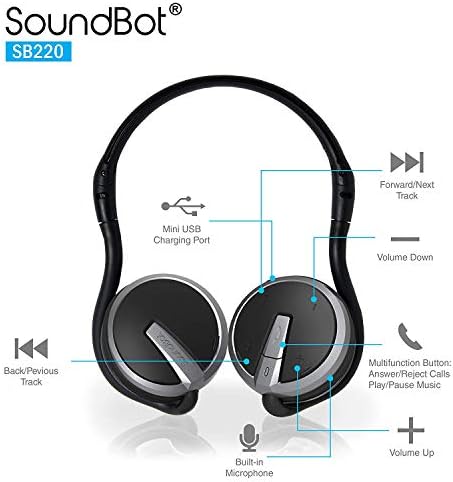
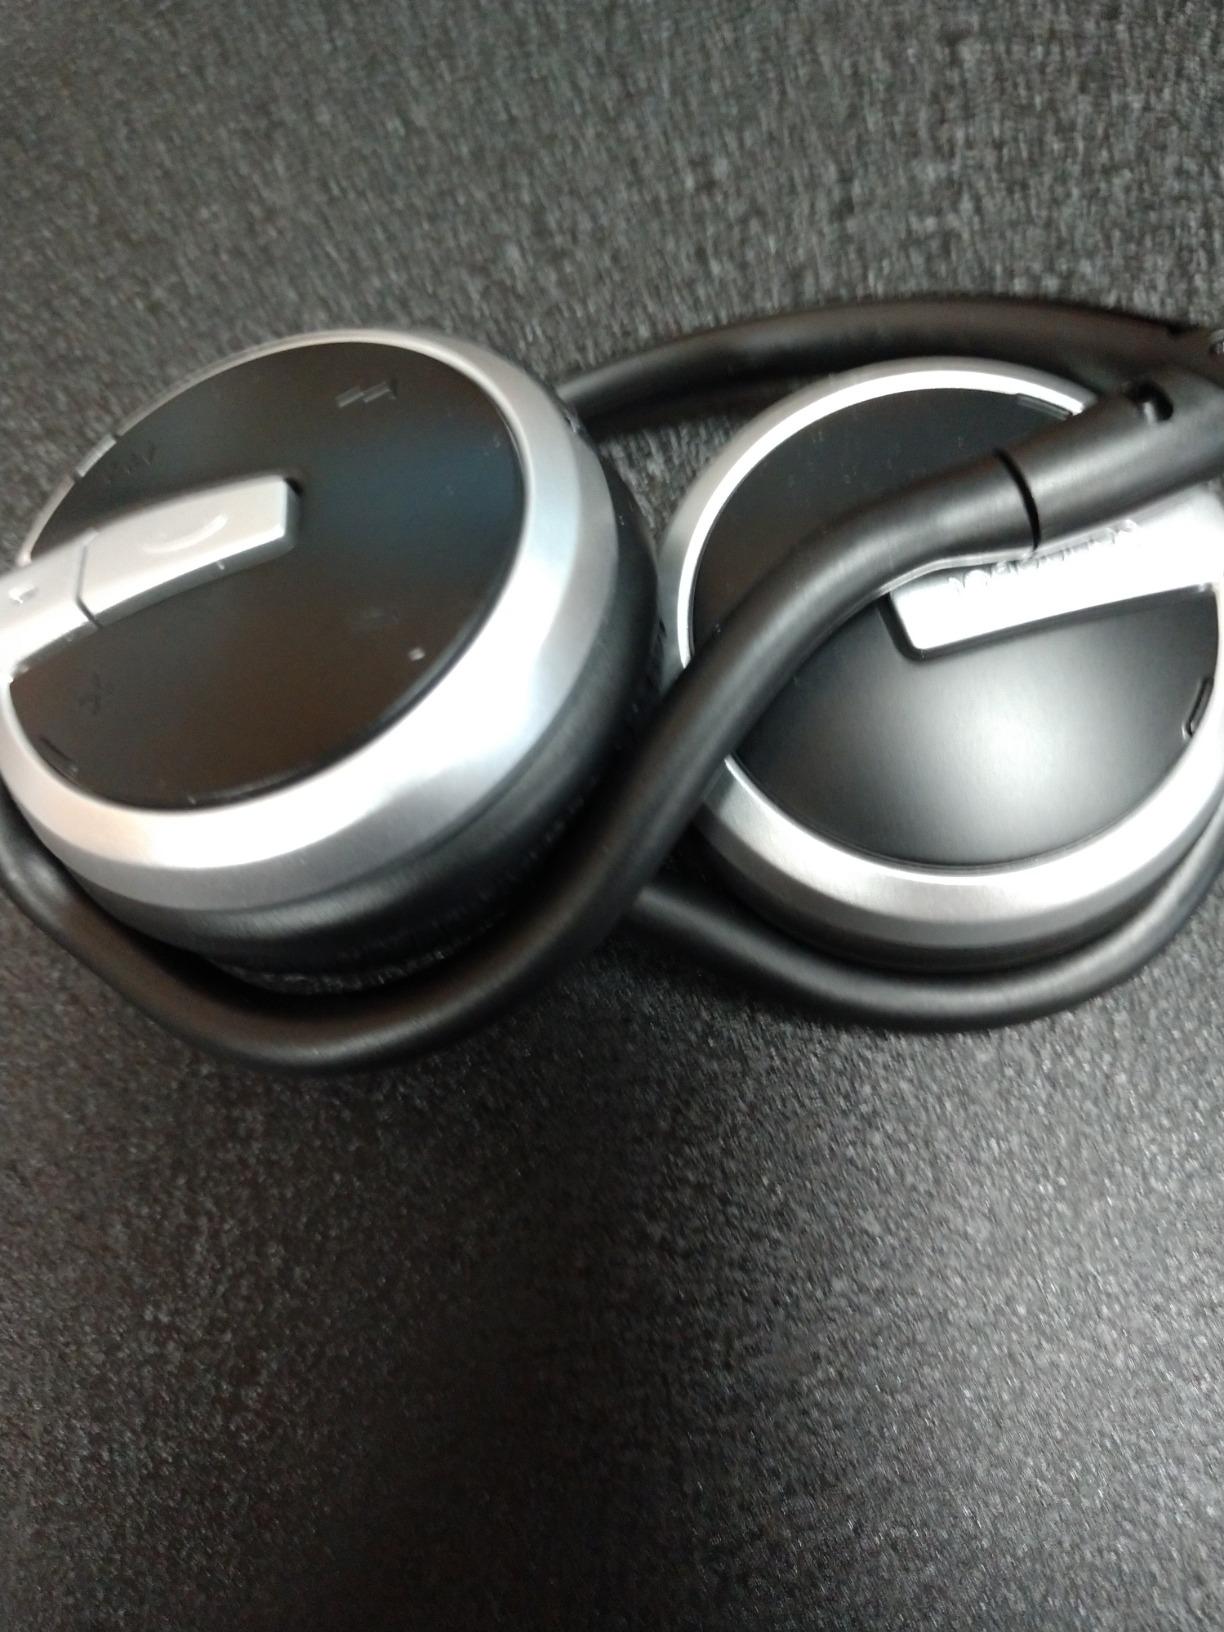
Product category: headphones
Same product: yes